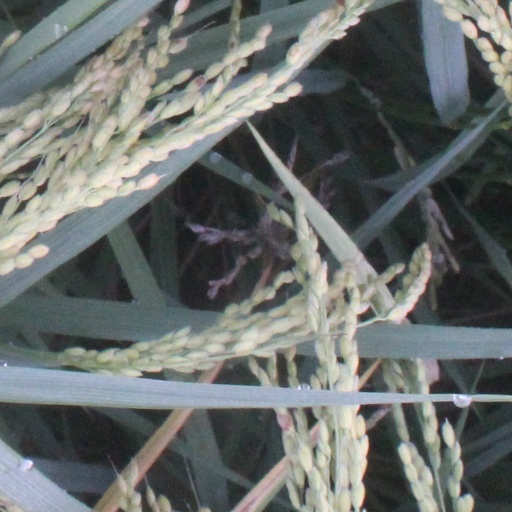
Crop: rice